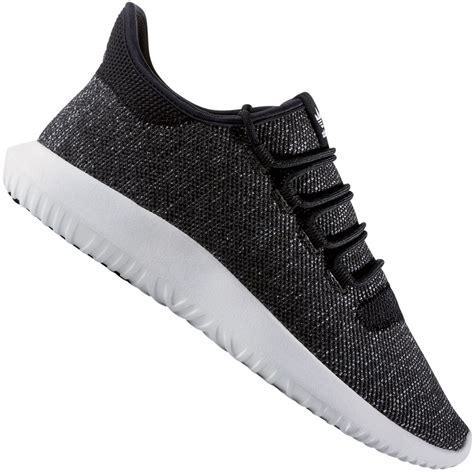
Brand: Adidas
Model: Tubular Shadow